Greenlandic people in Denmark

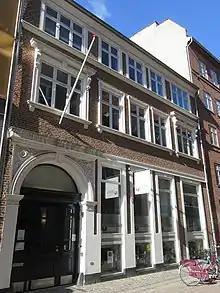
One of the Greenlandic Houses in Copenhagen, Denmark.

North Atlantic House or Nordatlantens Brygge is an art and cultural centre located in Copenhagen, Denmark. The building is a reconstituted warehouse that was once a shipping central of the North Atlantic region. The North Atlantic House has shows exhibiting the history and culture of Greenlandic, Faroese Islands, Icelandic and Danish culture and history. This includes visual media such as film, dance and performance pieces, as well as lectures, research and debating. In 2021, the House displayed art from the Faroe Islands, installation art by Hrafnhildur Arnardóttir from Iceland and a Greenlandic-style sewing and embroidery workshop.